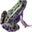
Label: frog